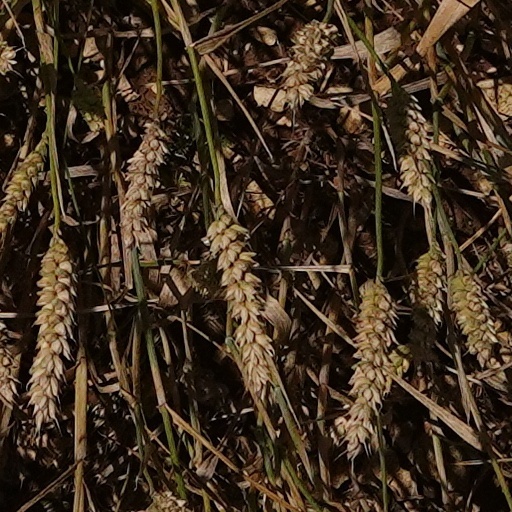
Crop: wheat